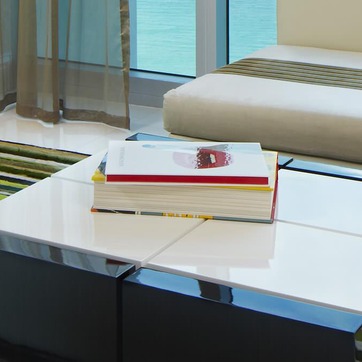
Material: paper